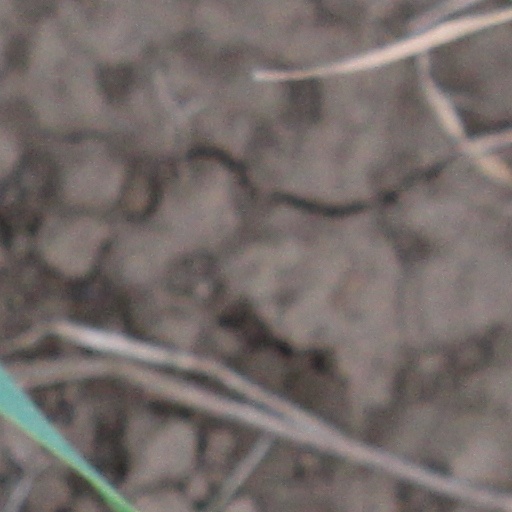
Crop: wheat